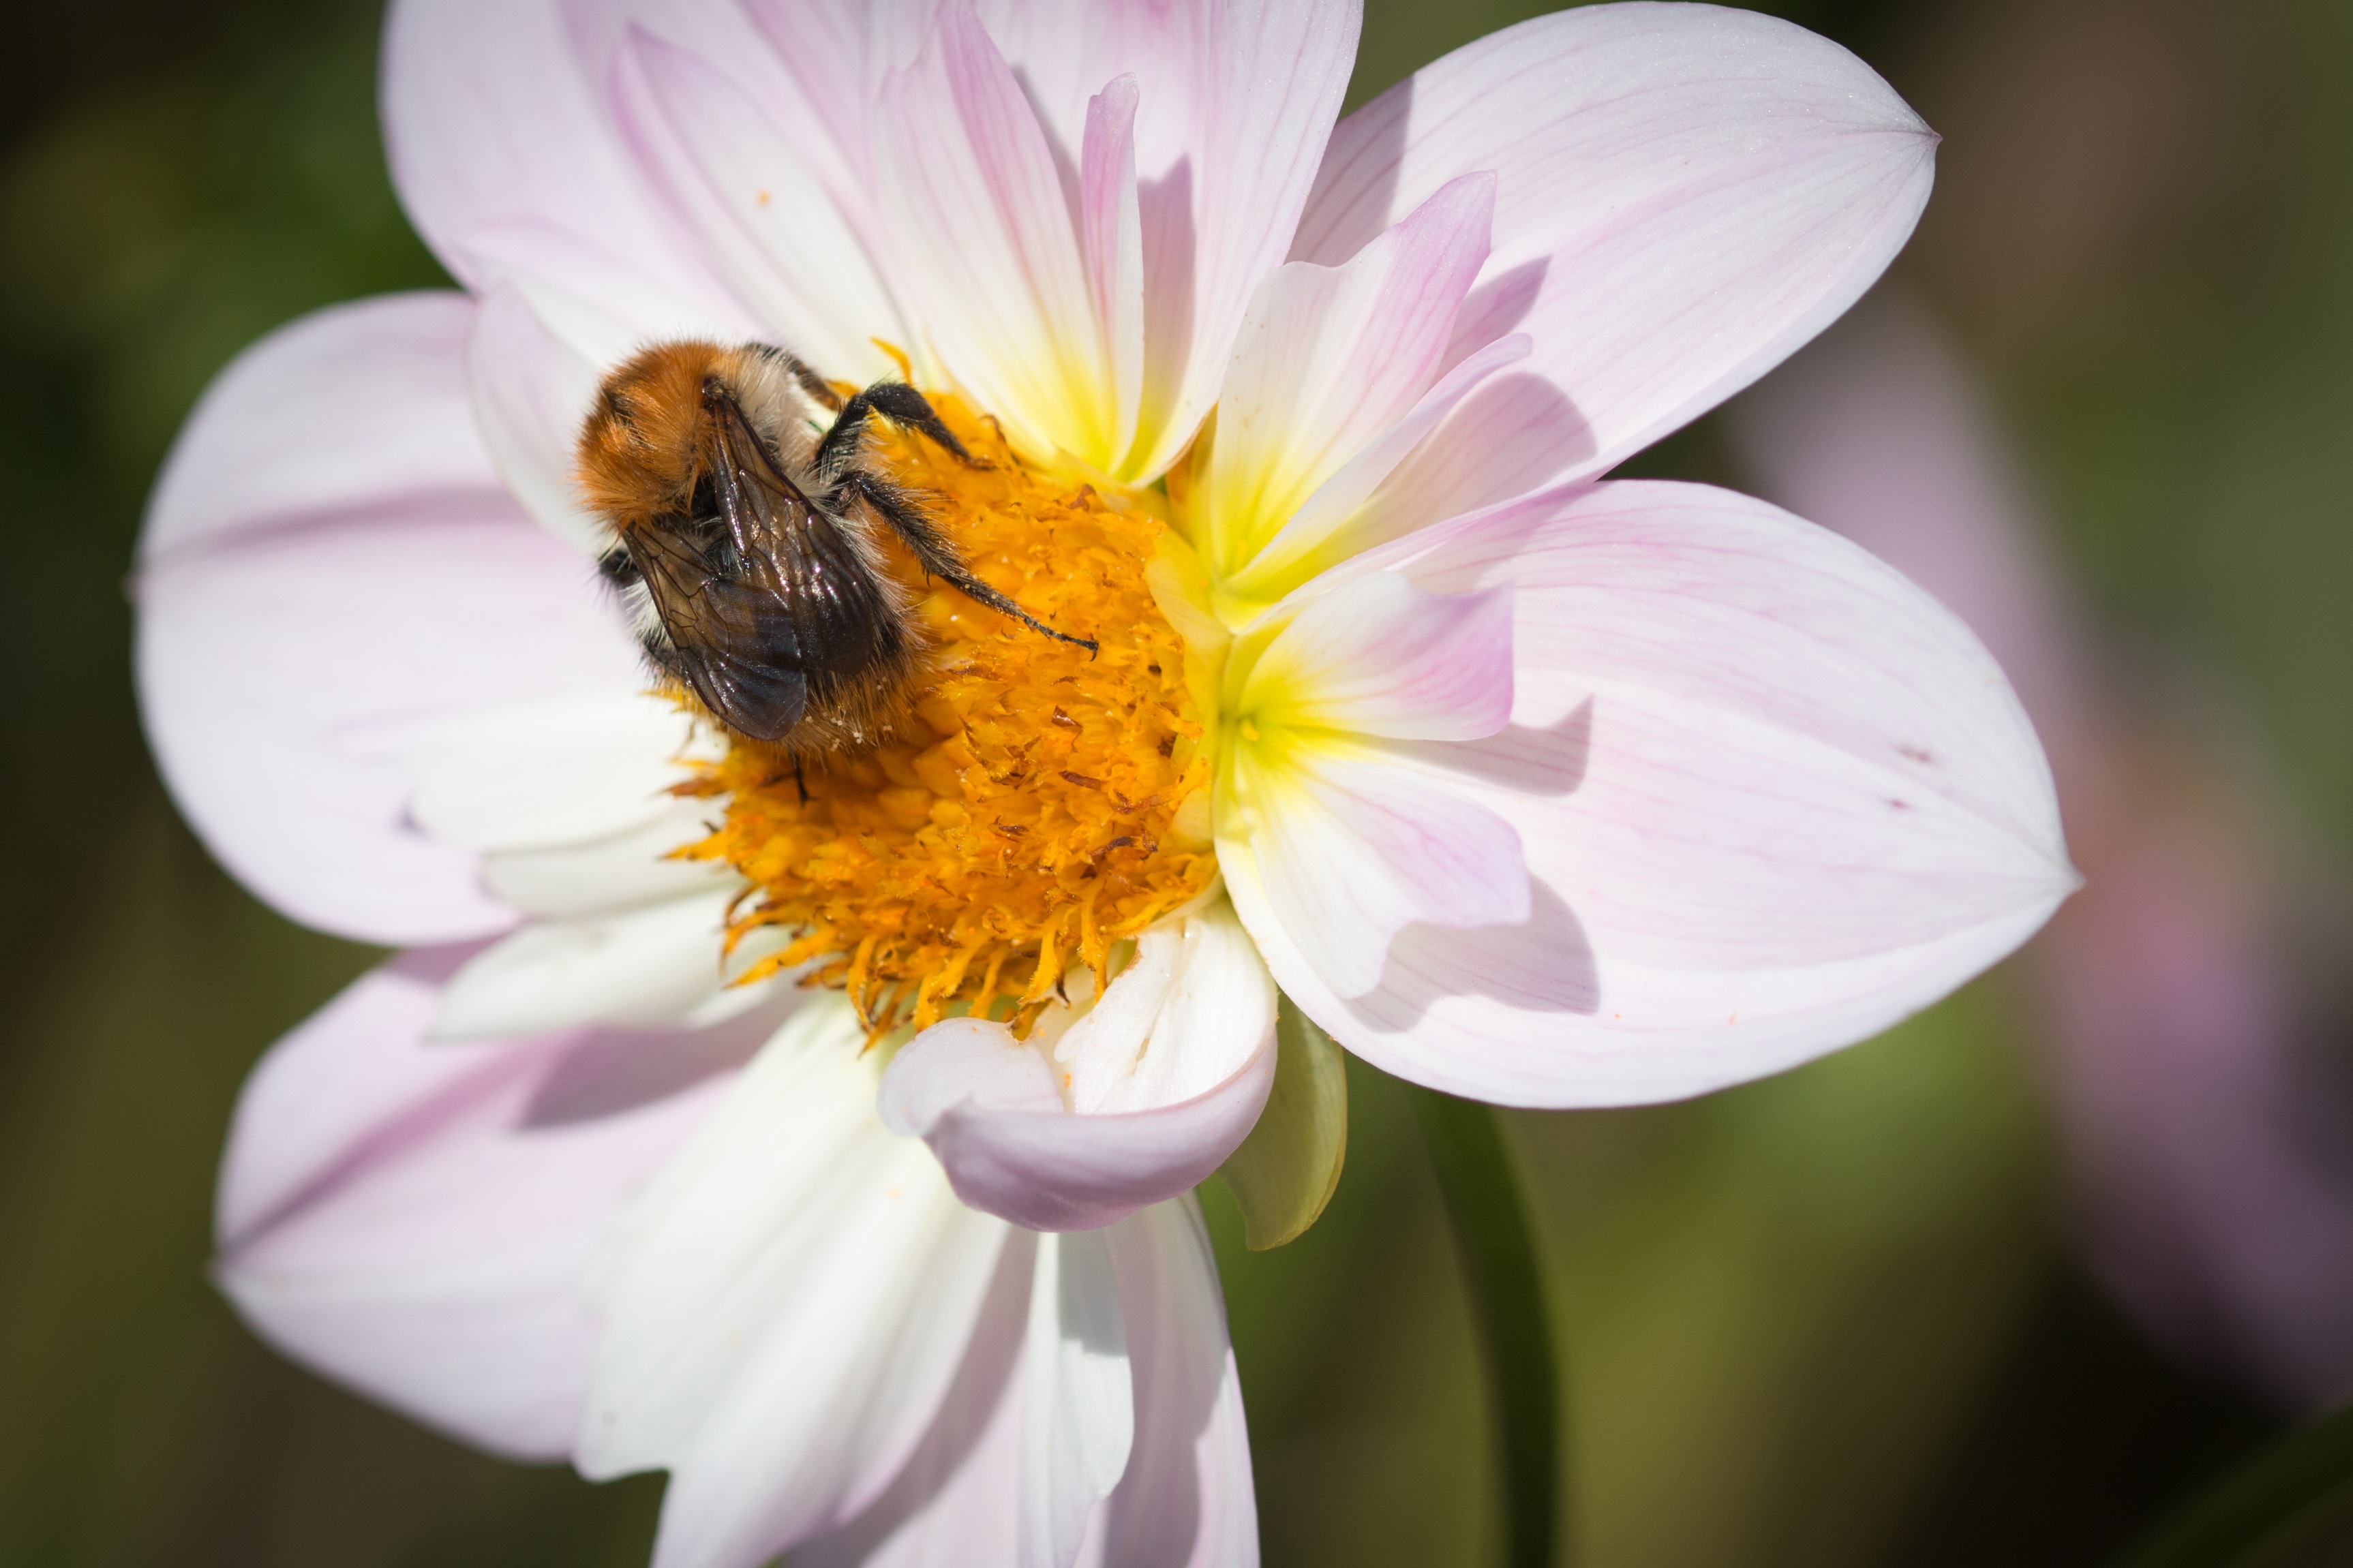
nature, blossom, plant, photography, flower, petal, bloom, animal, pollen, insect, macro, botany, close, flora, fauna, invertebrate, wildflower, close up, dahlia, bee, bumblebee, hummel, nectar, macro photography, flowering plant, honey bee, pollinator, dahlia hortensis, neck frills dahlia, land plant, membrane winged insect